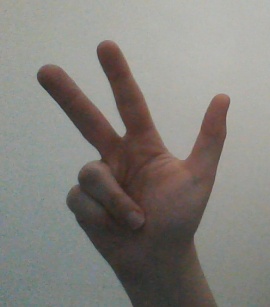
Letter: al